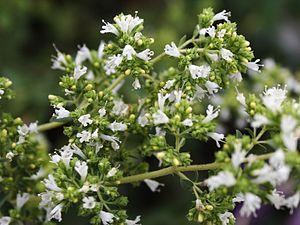
Origan , Marjolaine-sauvage